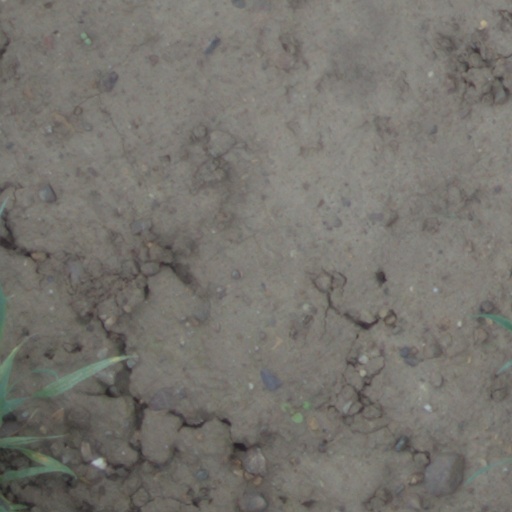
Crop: wheat